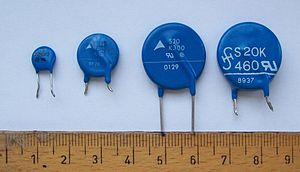
Transient-spændings-dæmper
MOV-varistorer.
En transient-spændings-dæmper eller TVS er en generel klassifikation af en række af komponenter designet til at reagere på pludselige eller forbigående overspændinger. En sådan enhed, som anvendes til dette formål er en TVS-diode, der er en slags zenerdiode designet til at beskytte elektronik mod overspændinger. Et andet design er en familie af produkter, som er kendt som metaloxid varistor, der kan beskytte elektroniske kredsløb og elektrisk udstyr.